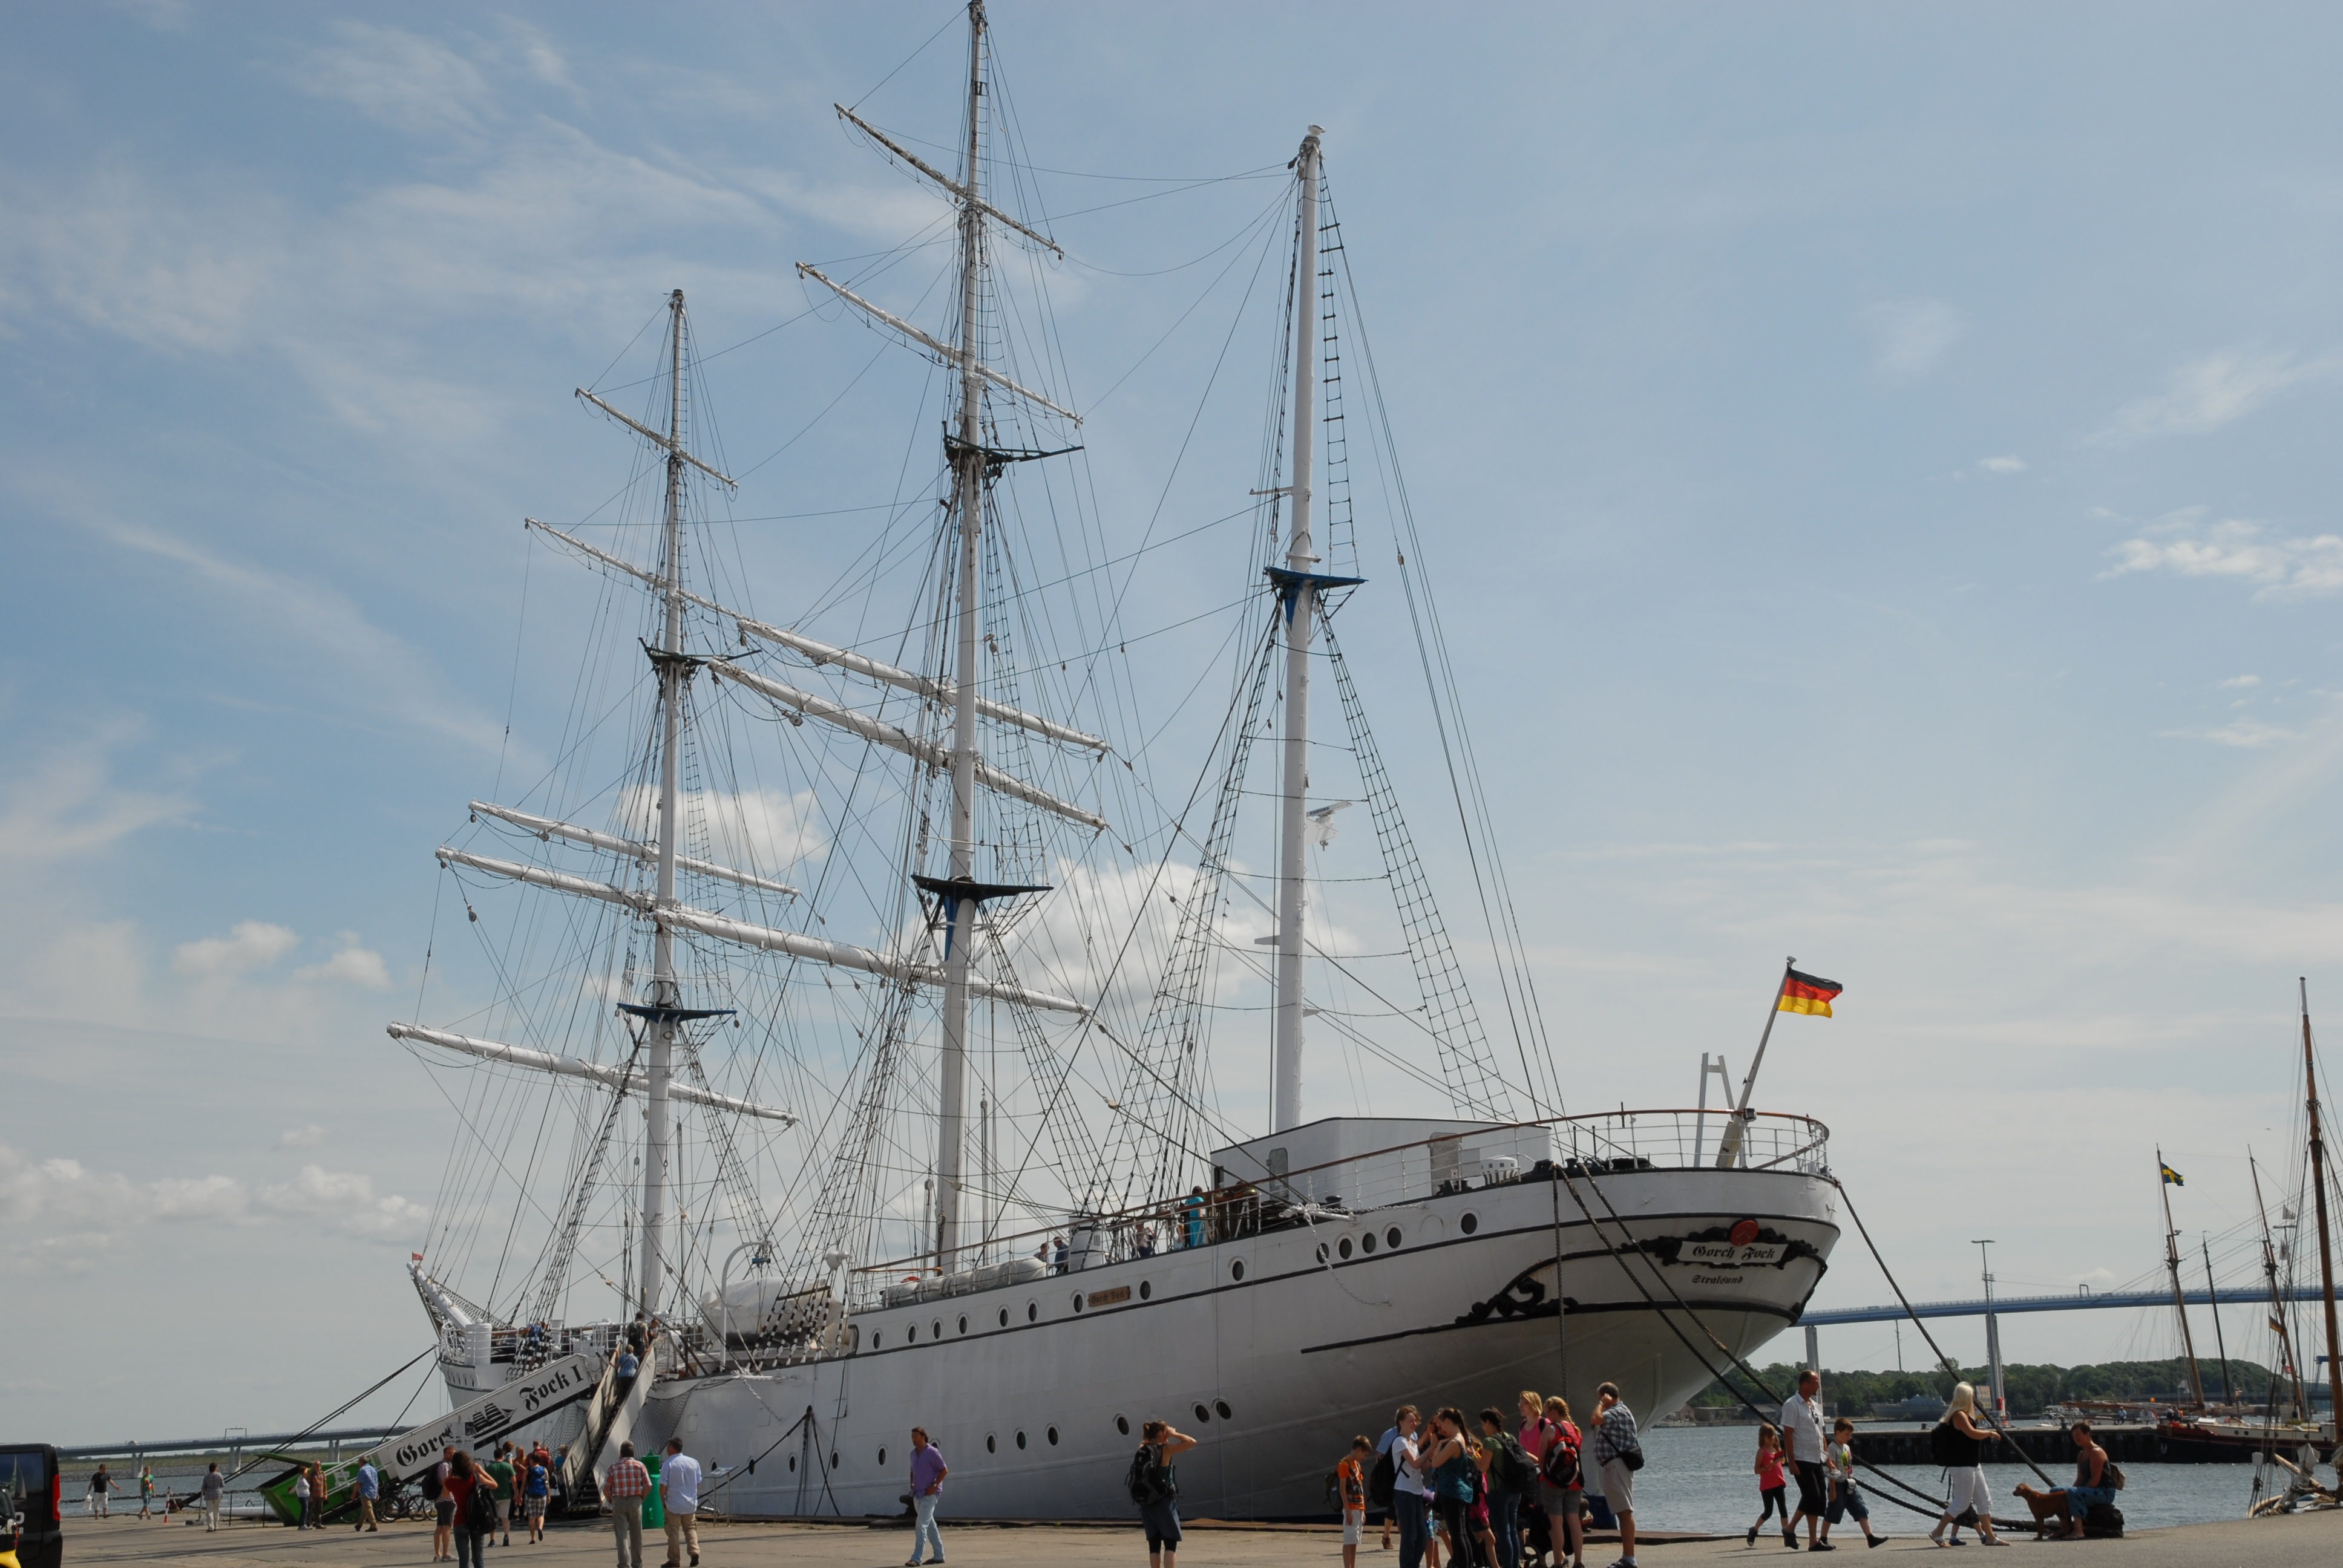
sea, boat, ship, vehicle, mast, harbor, port, sailboat, sail, sailing vessel, watercraft, schooner, windjammer, stralsund, frigate, brig, sailing ship, fishing vessel, museum ship, training ship, tall ship, full rigged ship, gorch fock, caravel, brigantine, barquentine